Bernabé Ferreyra

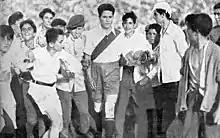
Ferreyra surrounded by the fans during his last match in 1939

Ferreyra's shot was so strong that Independiente goalkeeper, Fernando Bello, injured his two wrists after stopping a penalty kick by him. With each passing match, Ferreyra was nicknamed different ways, such as "Cañonero (Cannonade), "Rompe redes (Nets breaker)", and also "Balazo (gunshot)" when he started scoring from a distance of 40 meters.